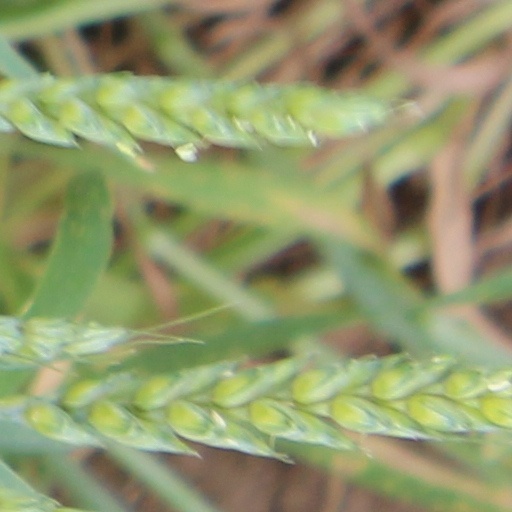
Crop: wheat